Upper Albany Historic District

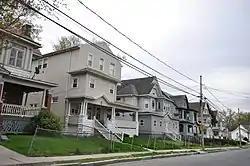

The Upper Albany Historic District encompasses a predominantly residential area of the North End of Hartford, Connecticut. It extends along Albany Avenue (United States Route 44) between Garden and Woodland Streets, including side streets to the south, and extends northward to include the southern portion of Keney Park. This area was developed in the first two decades of the 20th century, and has a fine array of period middle-class housing in the Queen Anne and Colonial Revival styles. It was listed on the National Register of Historic Places in 1986.